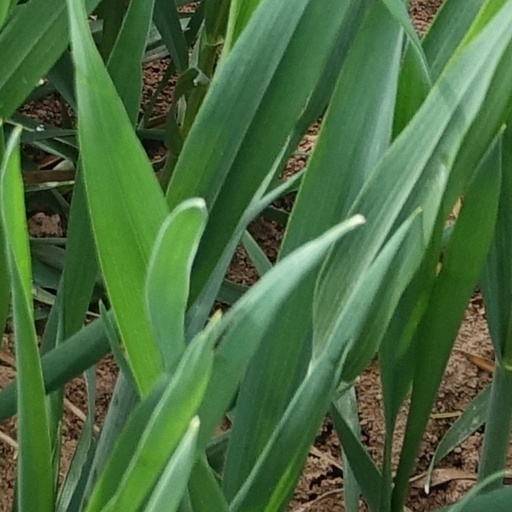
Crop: wheat